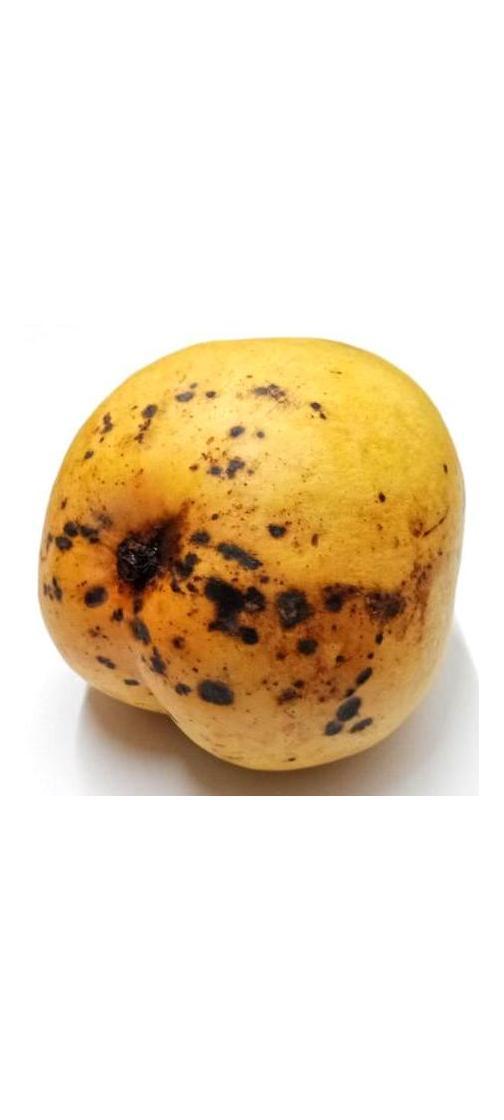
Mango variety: Bari-11